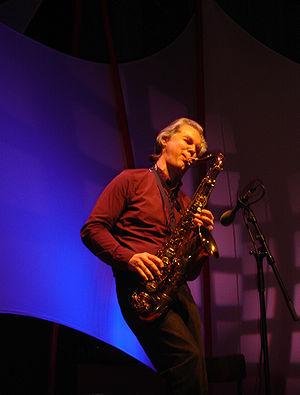
La musique norvégienne est intimement liée à celle des autres pays scandinaves, et notamment celle du Danemark qui dirigea le pays de 1380 à 1700, empêchant tout développement national propre, par les échanges entre Cours royales, puis avec celle de Suède, qui fut uni au pays de 1812 à 1905, et qui vit un déplacement fréquent de la Cour et de ses fastes, en Norvège, amorçant une vie musicale locale.